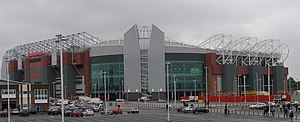
Fodbold under sommer-OL 2012 / Spillesteder
20. august, 2006
Fodbold under Sommer-OL 2012 fra den 25. juli-11. august blev spillet i London og flere andre byer i Storbritannien. Finalerne blev spillet på Wembley Stadium. Forbund tilknyttet FIFA blev opfordret til at lade deres kvindelandshold og mændenes U/23-landshold deltage. Mændenes hold fik lov til at have tre spillere over 23. 504 fodboldspillere deltog i konkurrencen om de to guldmedaljer.